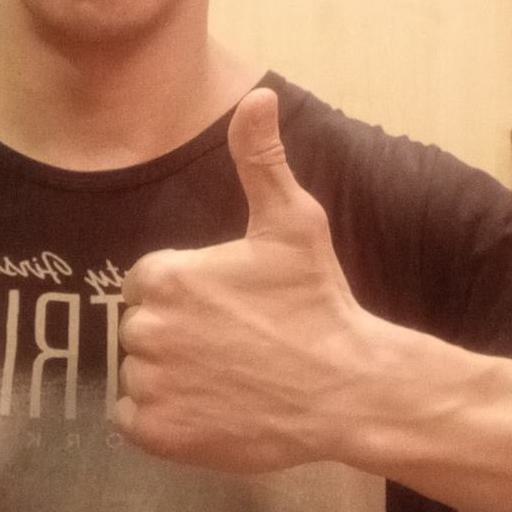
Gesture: like